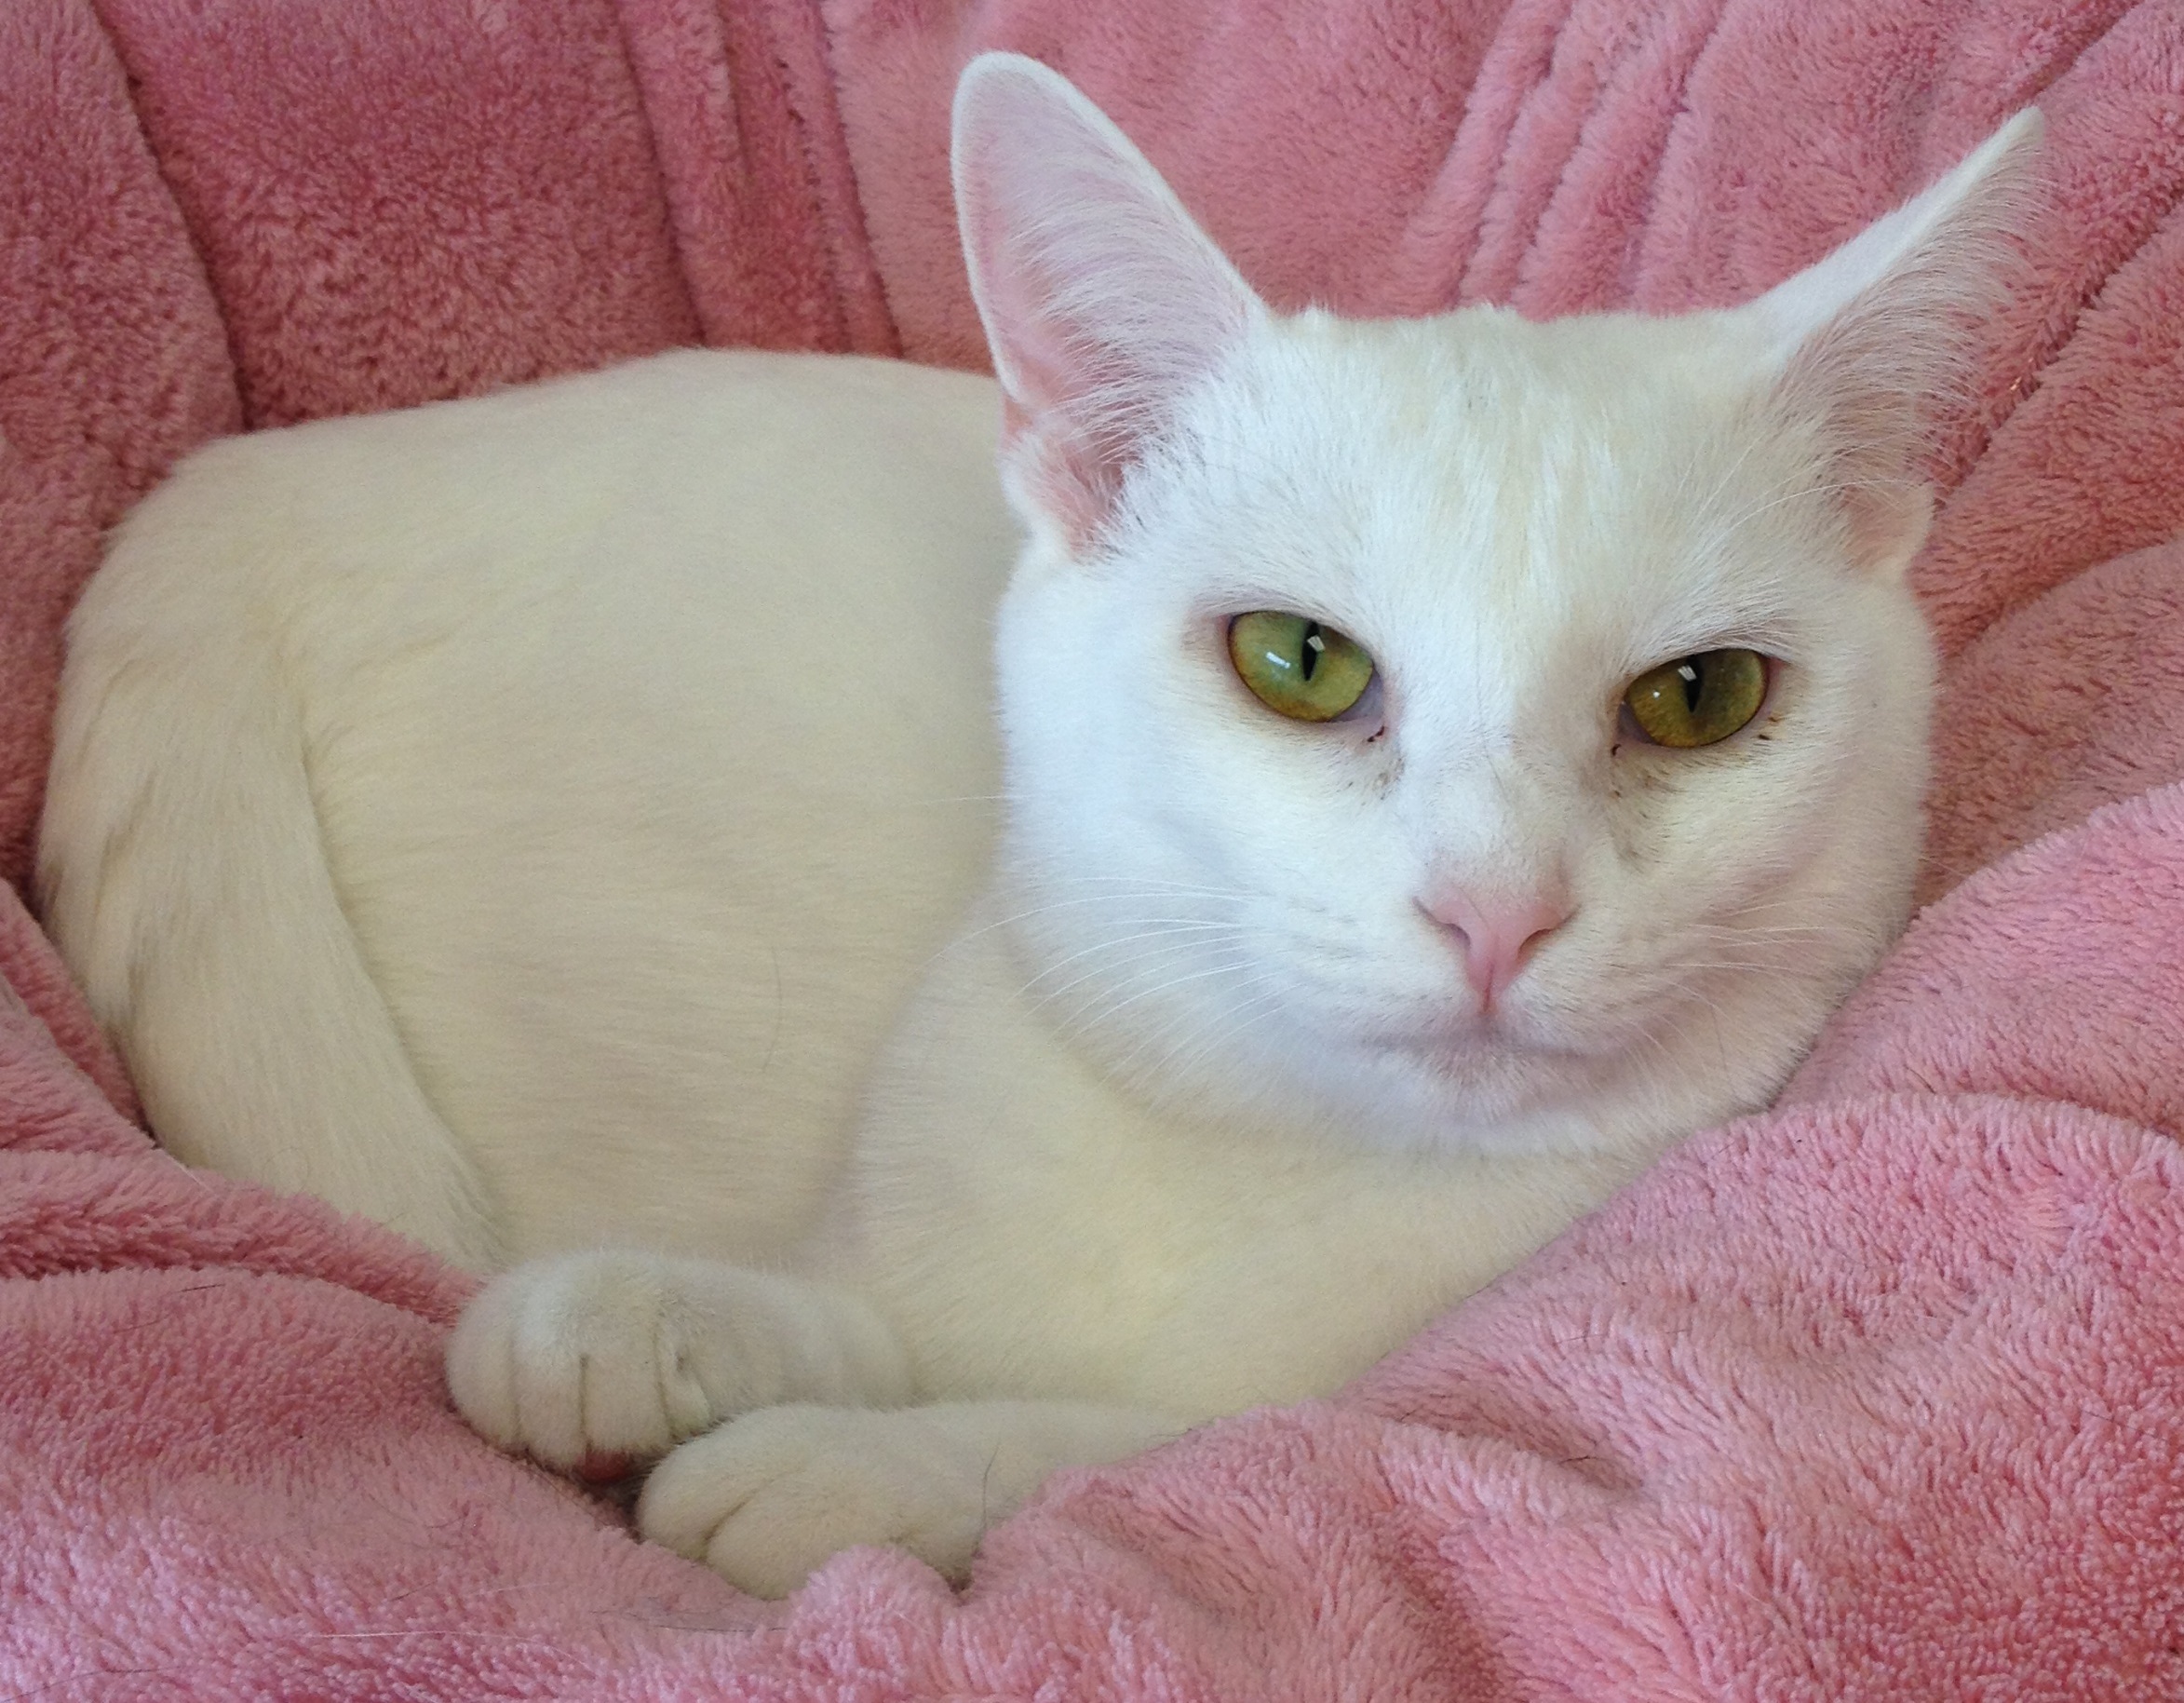
white, animal, cute, pet, kitten, cat, feline, mammal, nose, whiskers, vertebrate, expression, domestic, companion, european shorthair, turkish van, burmilla, small to medium sized cats, cat like mammal, carnivoran, domestic short haired cat, khao manee, turkish angora